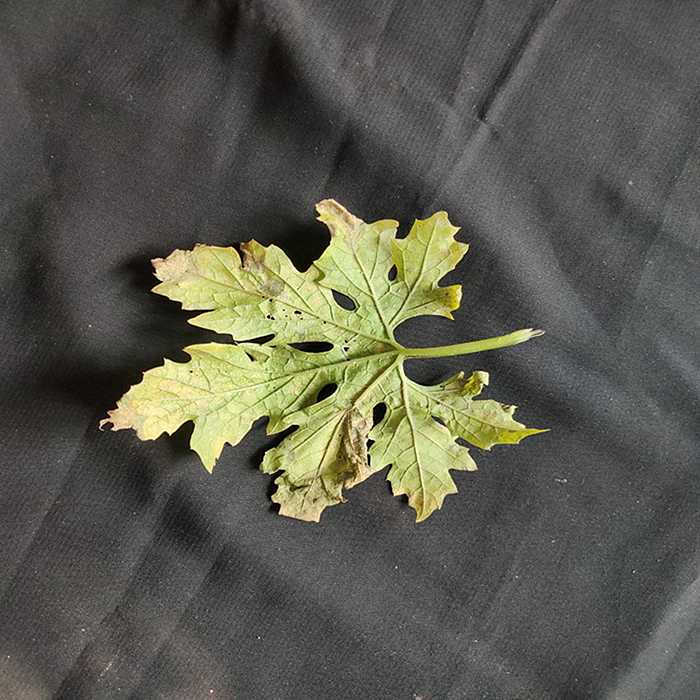
Plant: Bitter Gourd
Label: Fusarium wilt